Bernhard Fischer

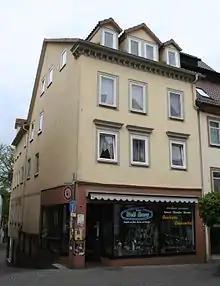
Dwelling of Fischer's parents at Steinweg 43 in Coburg

Johann Friedrich Bernhard Fischer (19 February 1852 Coburg - 2 August 1915 Dadizele) was a German bacteriologist noted for his classification system for bacteria.